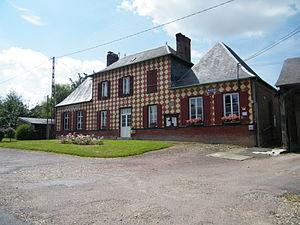
Mairie et local des sapeurs pompiers.
Hescamps est une commune française située dans le département de la Somme, en région Hauts-de-France.